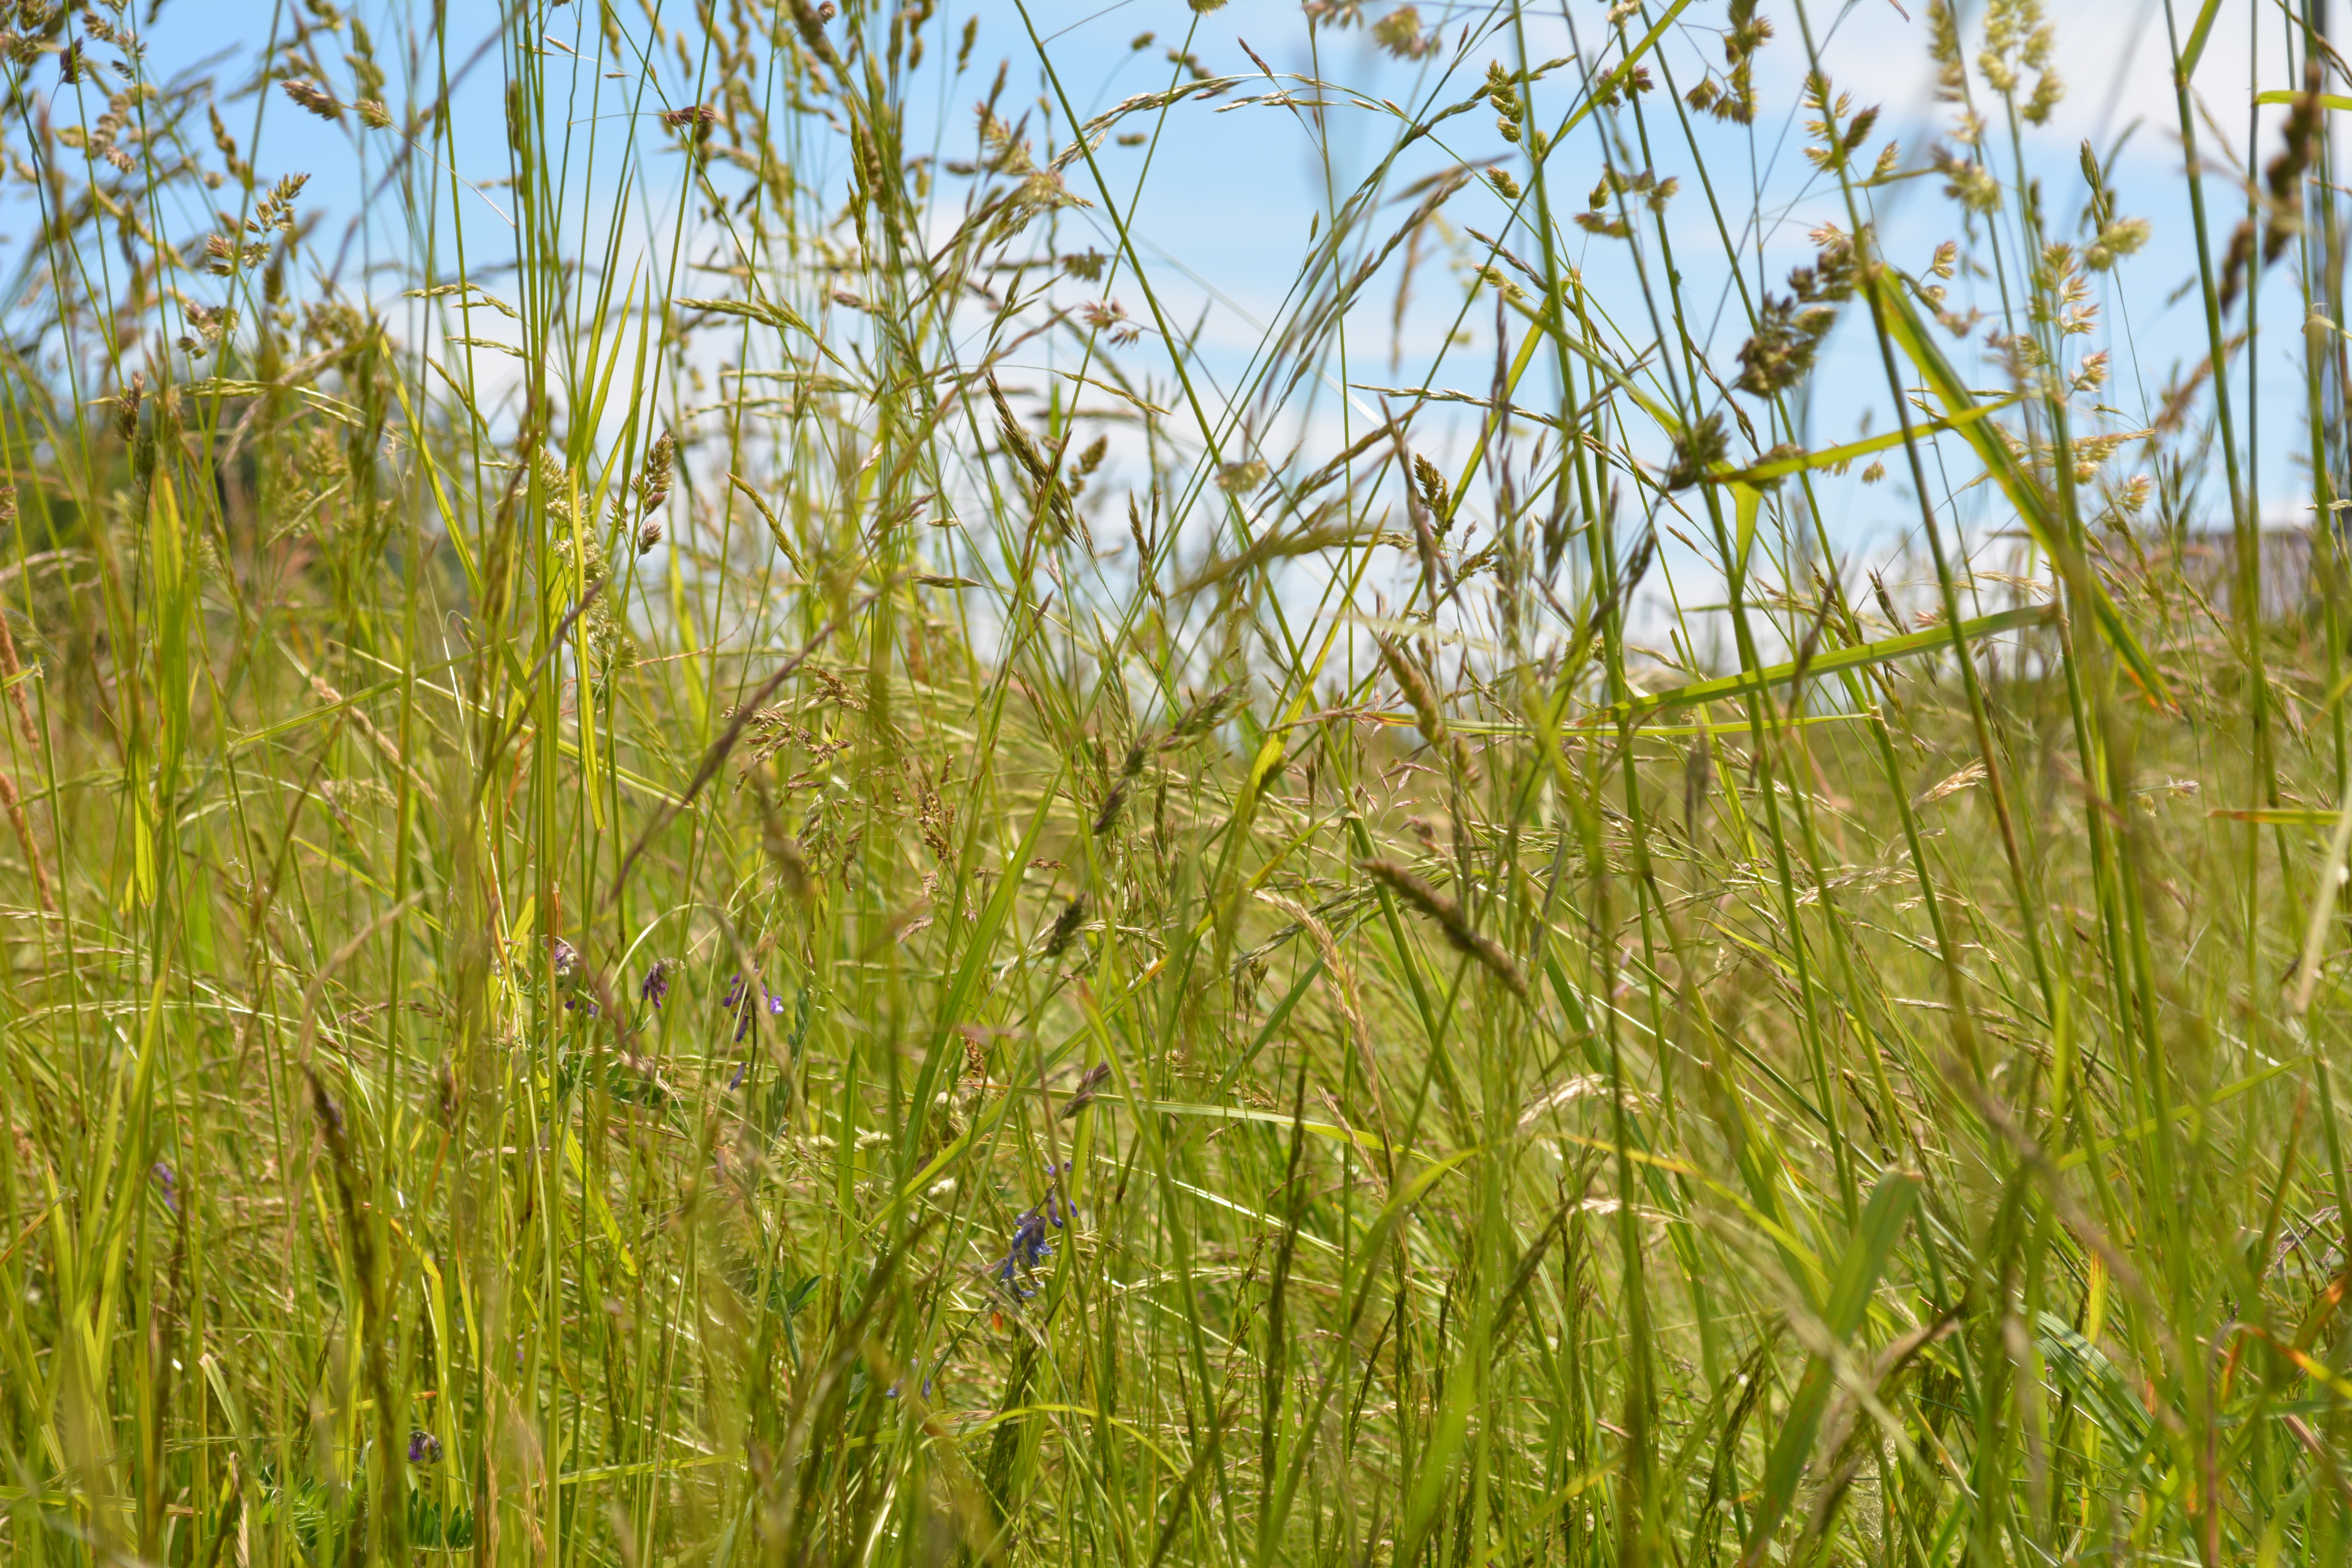
grass, plant, field, lawn, meadow, prairie, flower, green, crop, agriculture, grassland, vegetation, wetland, ecosystem, paddy field, flowering plant, grass family, plant stem, land plant, phragmites